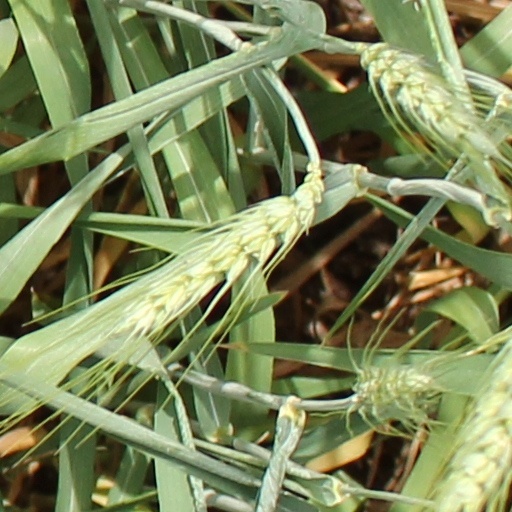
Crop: wheat